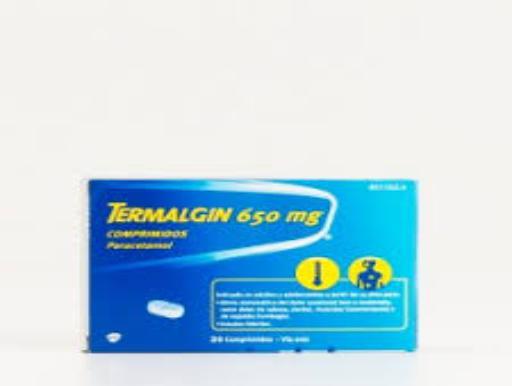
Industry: Medical